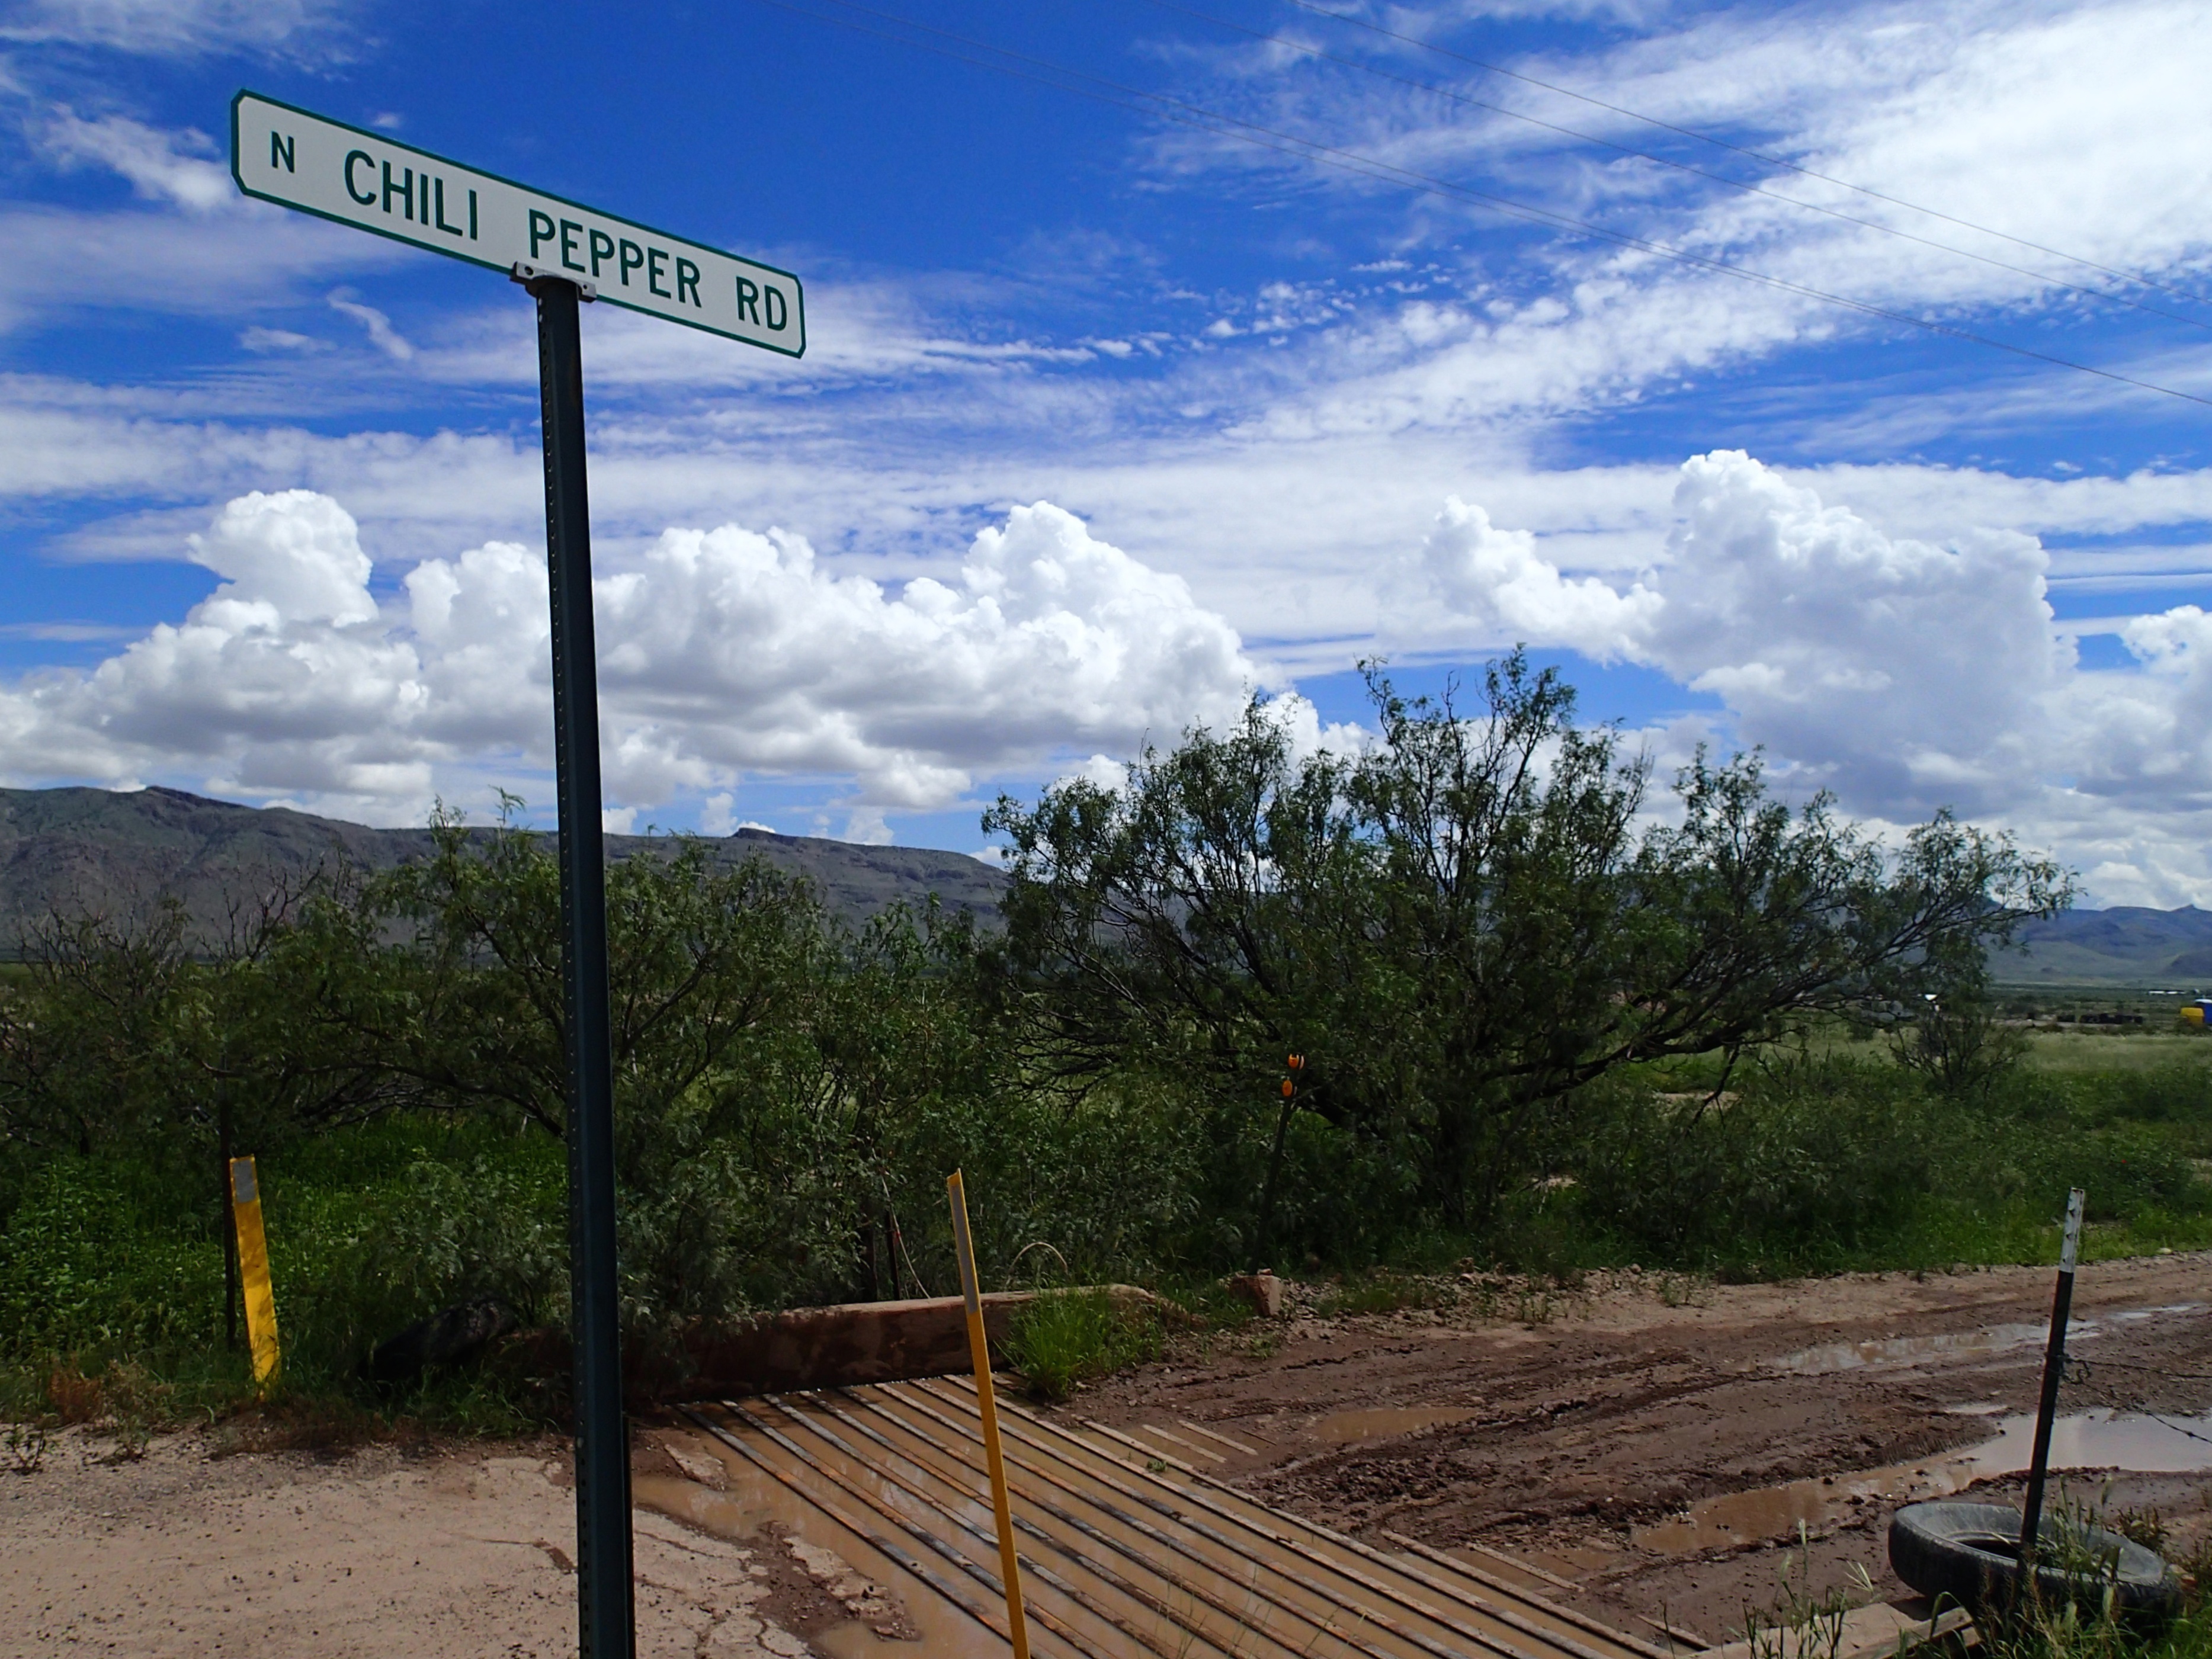
landscape, mountain, sky, road, hill, highway, transport, rural area, mountainous landforms